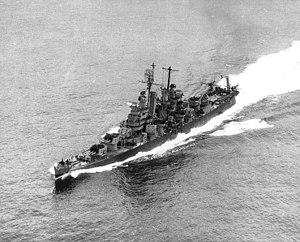
L'USS Vincennes (CL-64) est un croiseur léger de classe Cleveland entré en service dans l'United States Navy durant la Seconde Guerre mondiale.